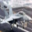
Label: airplane